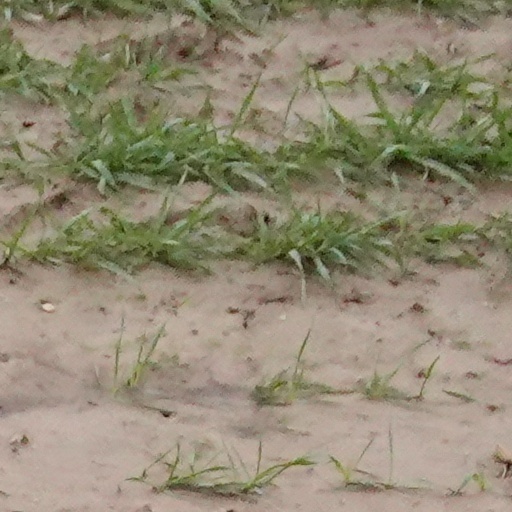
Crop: wheat